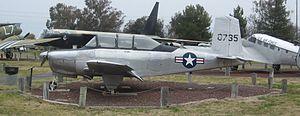
Le T-34 Mentor est un avion d'entraînement militaire américain, dérivé du Beechcraft Bonanza. Cet appareil a remplacé au début des années 1950 dans les écoles de l’USAF et de l’US Navy les nombreux biplaces d'entraînement de base datant de la Seconde Guerre mondiale. Des versions turbopropulsées, disposant de capacités tactiques, étaient toujours en service dans un certain nombre de pays en 2013 et au Japon Fuji Heavy Industries a relancé en 2000 la production d’un modèle modernisé. Les T-34C argentins ont participé aux opérations aériennes durant la guerre des Malouines.